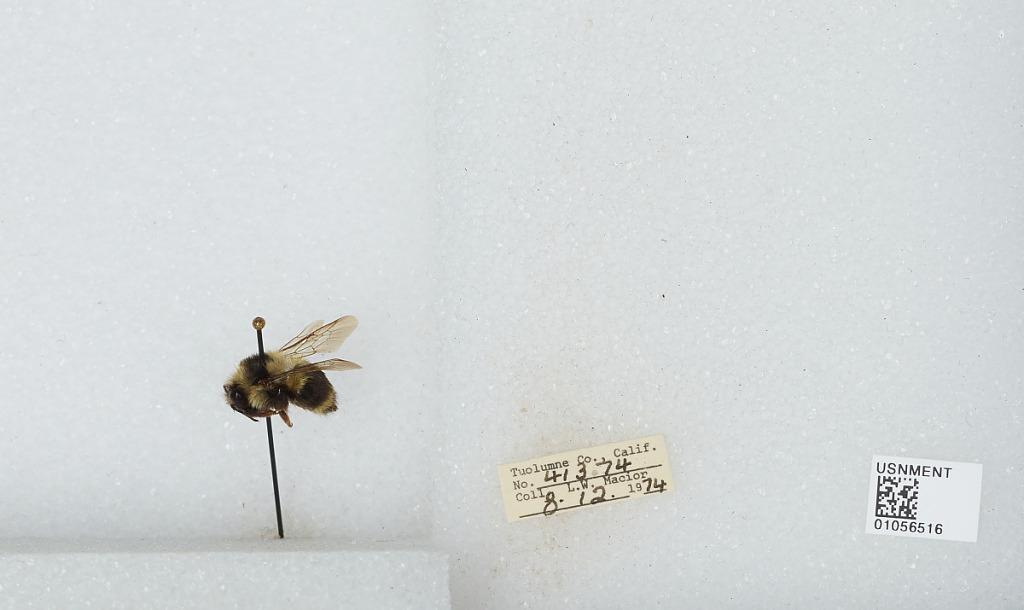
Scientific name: Bombus bifarius nearcticus
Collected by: L. Macior
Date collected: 1974-8-12
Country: United States
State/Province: California
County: Tuolumne
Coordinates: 38.02, -119.93